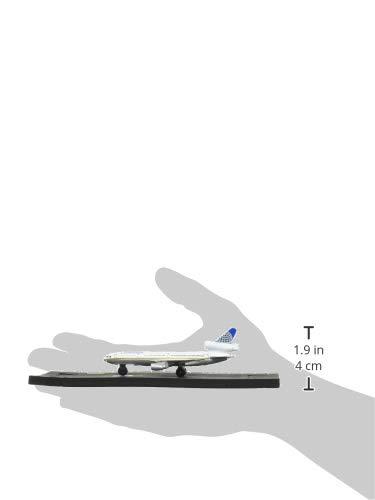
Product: Hot Wings Continental Airlines Md DC-10 Jet with Connectible Runway
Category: Toys & Games | Play Vehicles | Die-Cast Vehicles
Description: Beware of knock-offs such as runway 24 and in air.
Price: $6.99
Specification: ProductDimensions:7.5x4x2.2inches|ItemWeight:3.68ounces|ShippingWeight:3.68ounces(Viewshippingratesandpolicies)|DomesticShipping:ItemcanbeshippedwithinU.S.|InternationalShipping:ThisitemcanbeshippedtoselectcountriesoutsideoftheU.S.LearnMore|ASIN:B008D68ML2|Itemmodelnumber:15110|Manufacturerrecommendedage:3yearsandup